Nepalese democracy movement

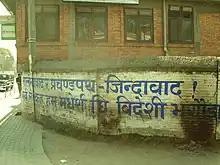
Communist graffiti in Kathmandu. It reads: "Long Live Marxism-Leninism-Maoism and Prachanda Path!"

The King introduced the Panchayat system of governance which restructured political power to the King elections to holding direct elections at a communal level. While Panchayat legislation formally guaranteed freedom of speech, it was restricted through a number of royal laws, including lèse-majesté legislation which prohibited critique of the royal family. The political reforms restructured and curtailed the parliament's autonomy and authority as the King held executive power. Political representatives were strictly monitored on their loyalty to the monarch, and political representation held narrow. Popular discontent mounted in 1979 in student protests leading to a referendum on the future of the Panchayat system which resulted in the preservation of the Panchayat system with minor institutional reforms.